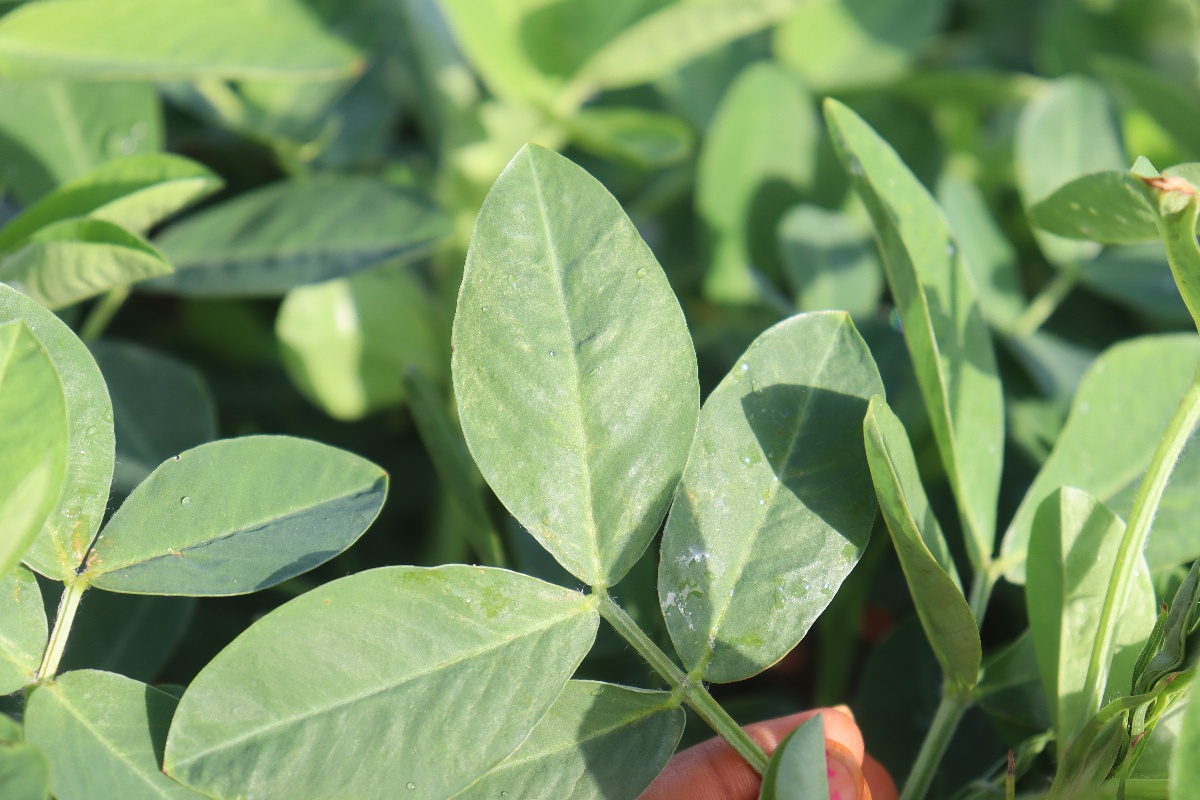
Label: healthy leaf